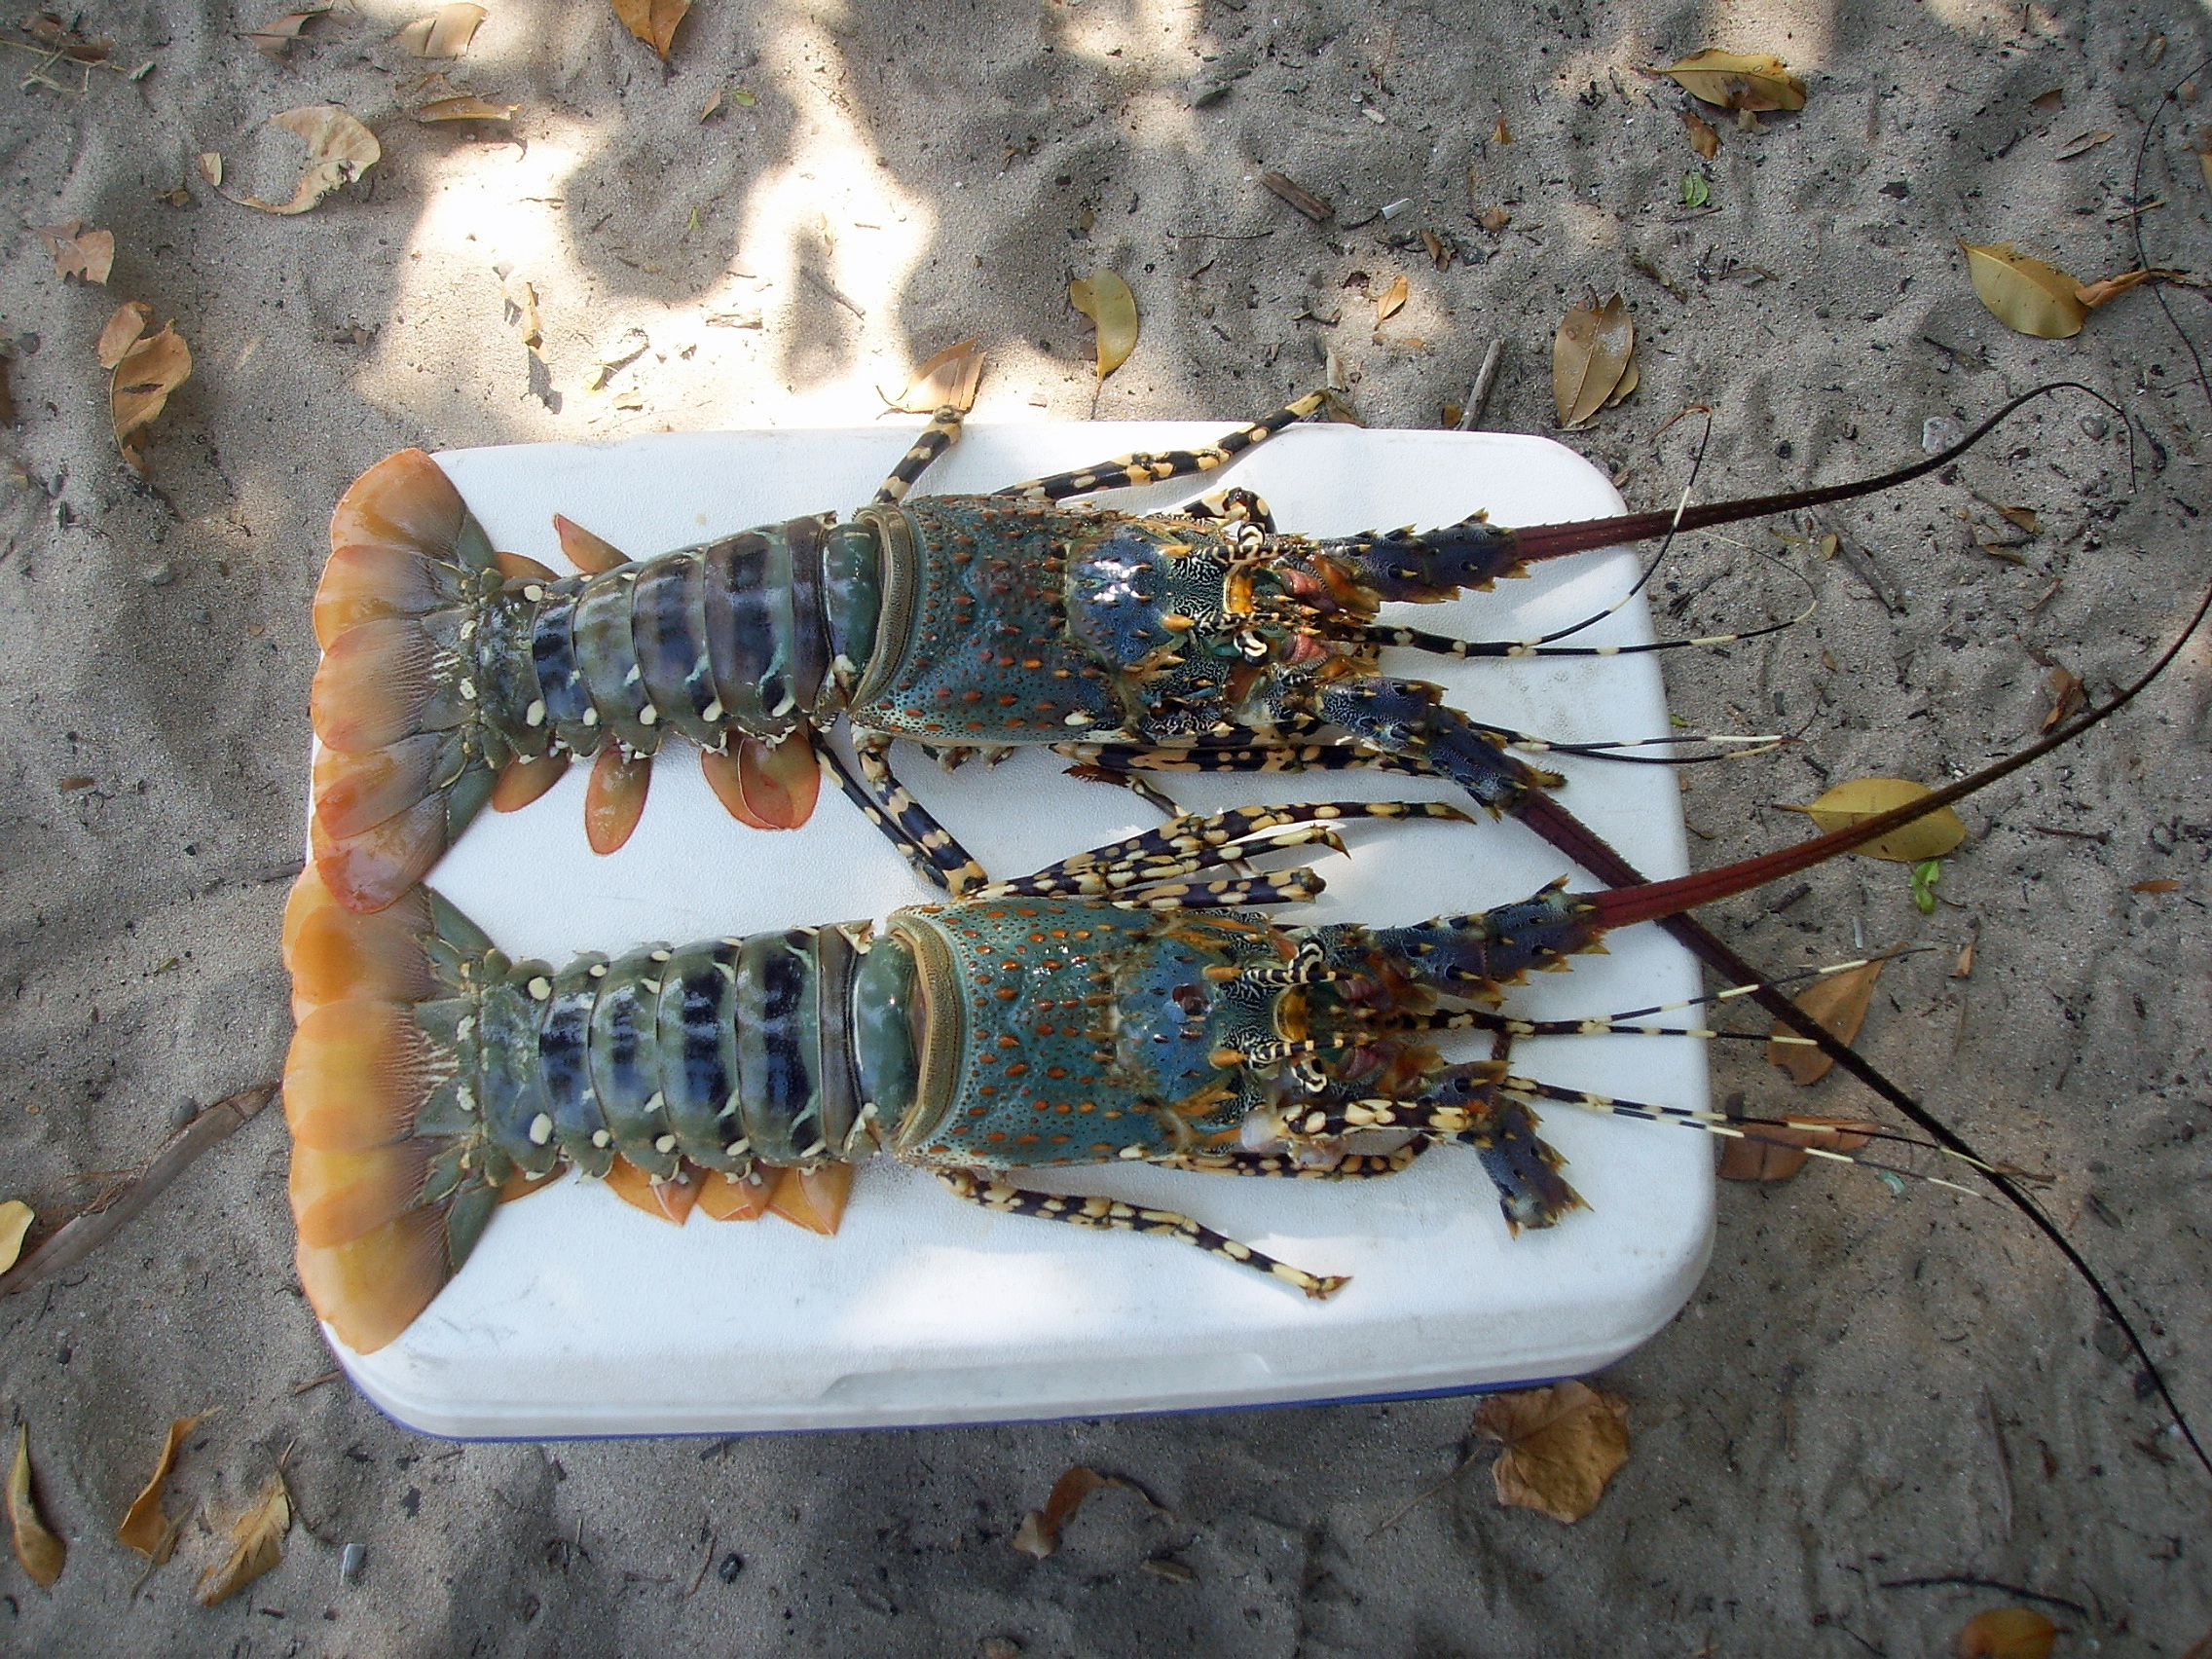
sea, food, seafood, delicious, fauna, invertebrate, crustacean, crawfish, mediterranean cuisine, decapoda, animal source foods, spiny lobster